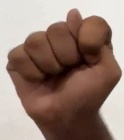
ASL sign: T